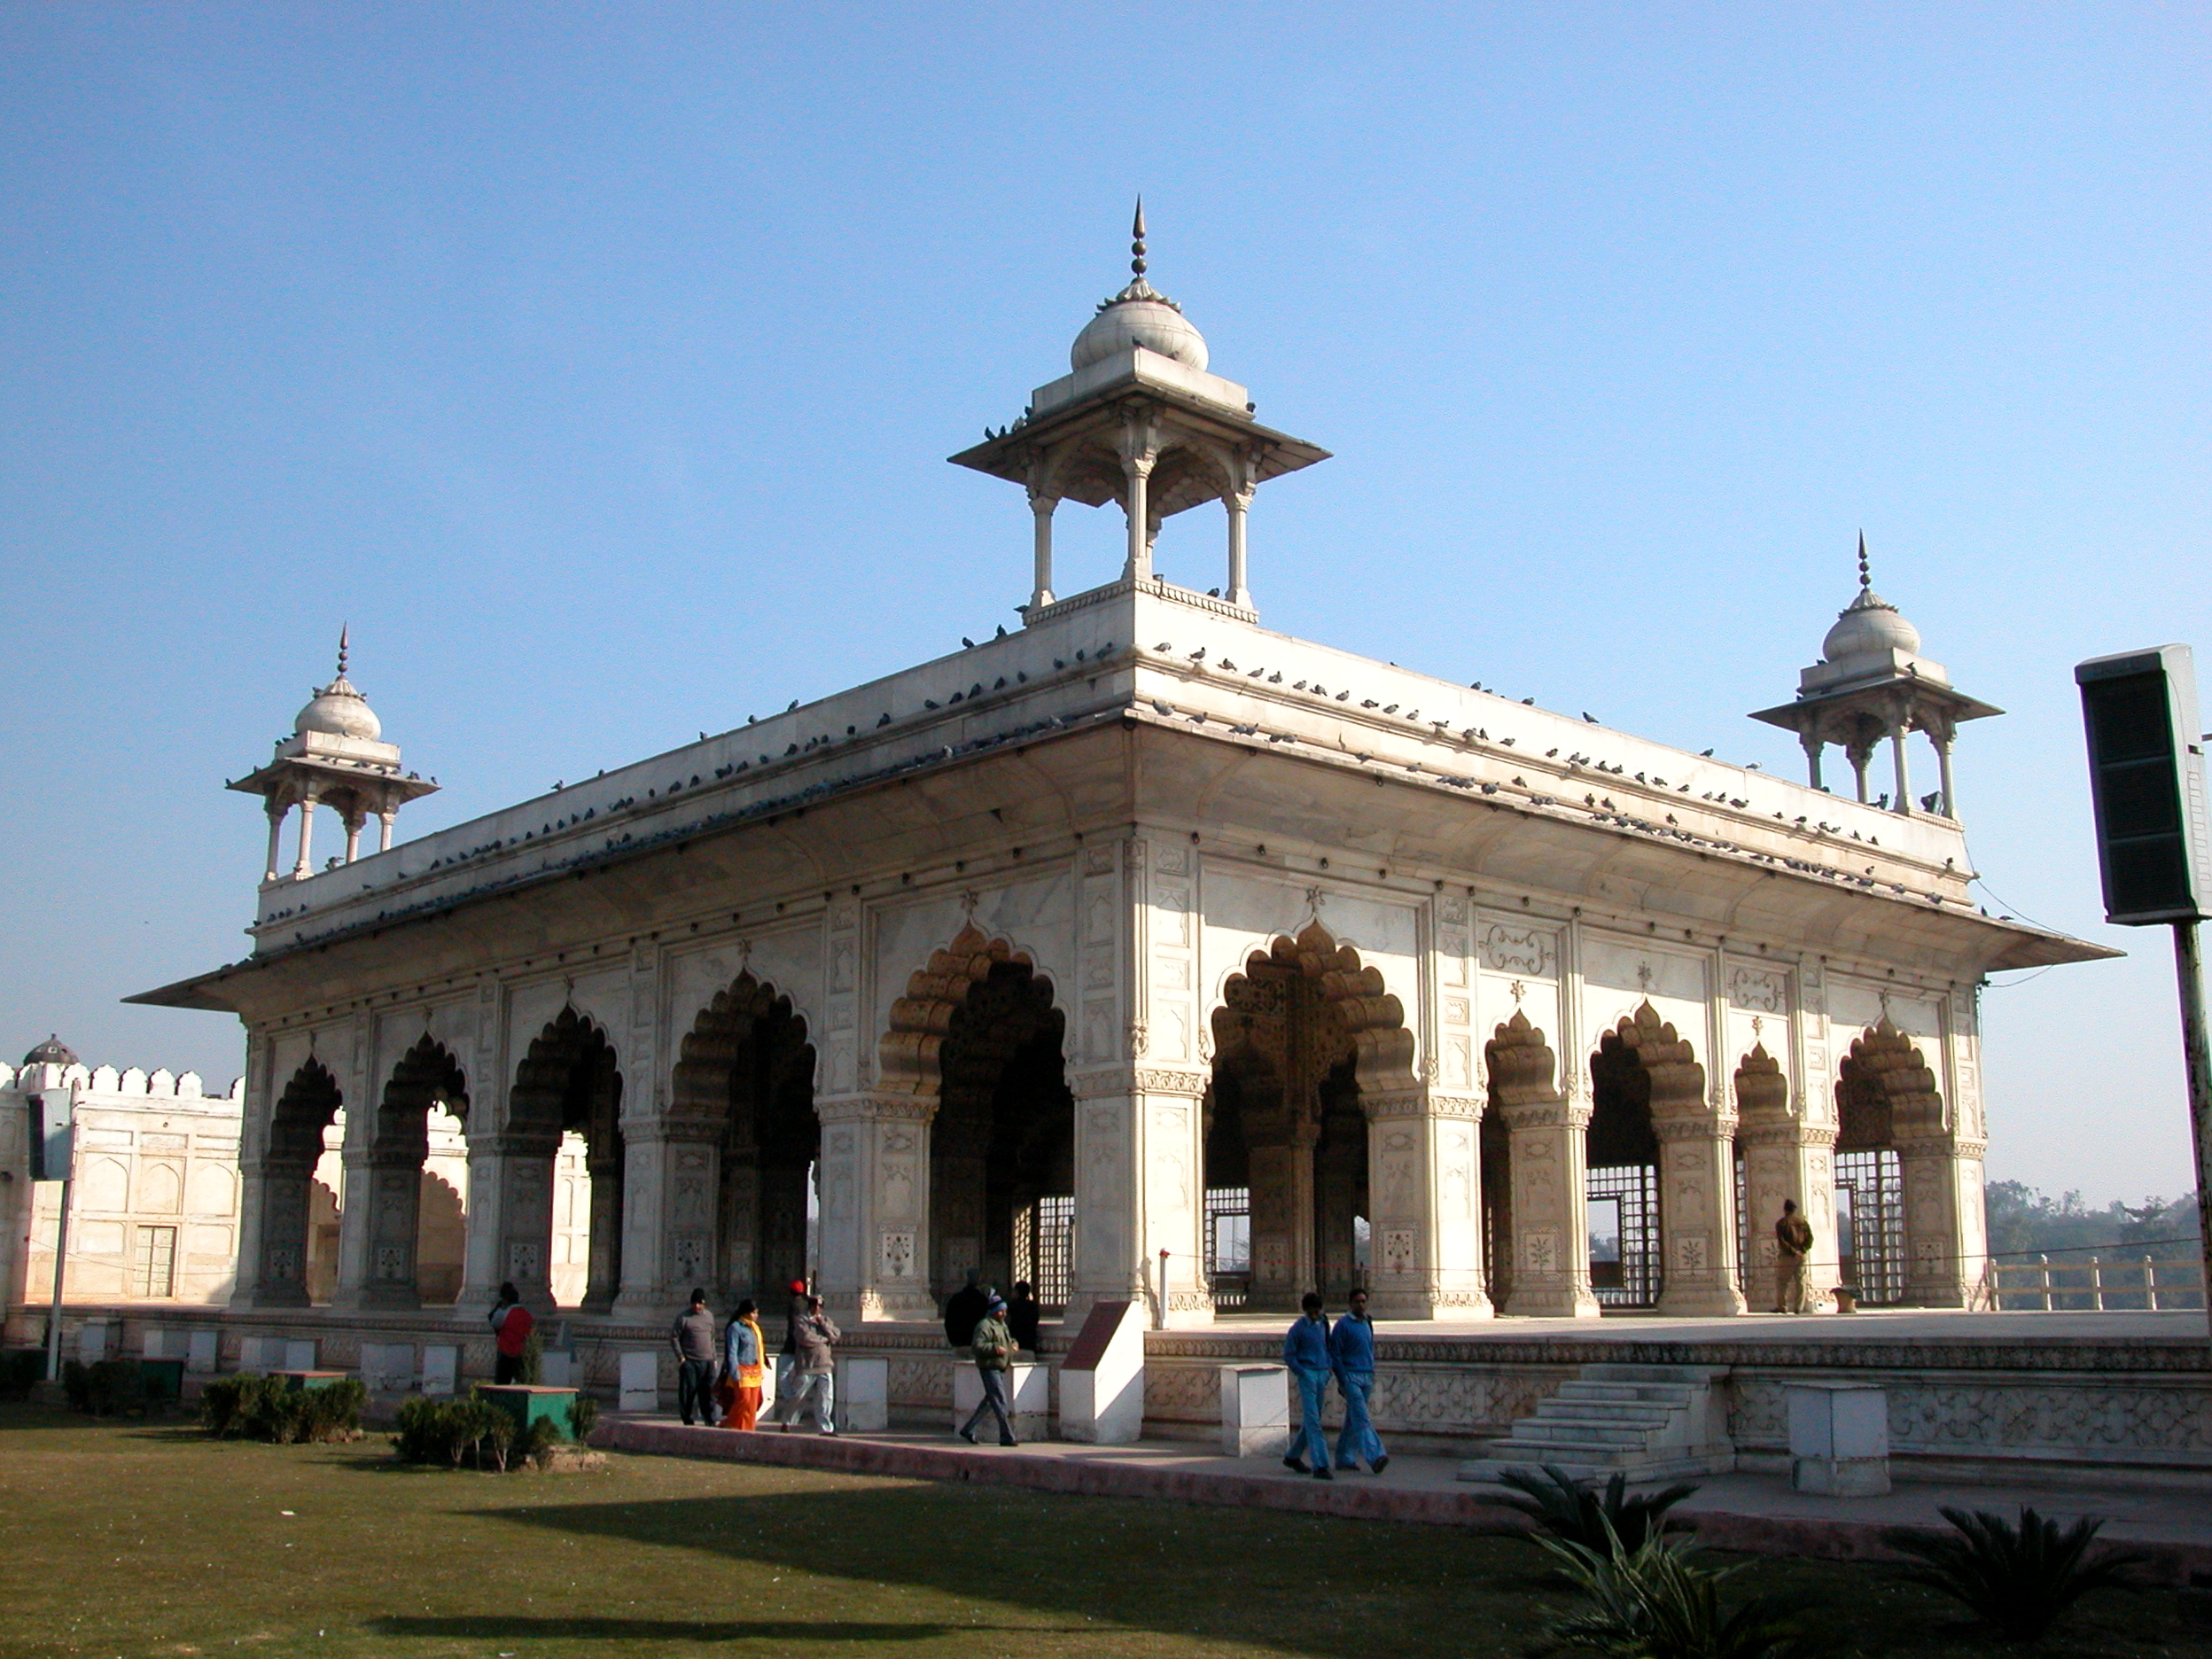
architecture, building, palace, high, red, landmark, tourism, place of worship, cool image, ruins, monastery, fort, hires, india, hi, res, delhi, unescoworldheritage, lal, qila, historic site